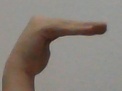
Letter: haa